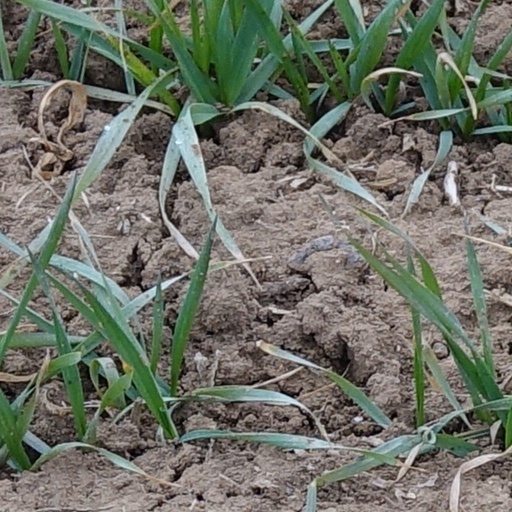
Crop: wheat